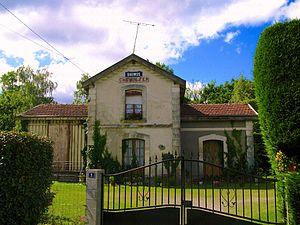
Ancienne gare de Saumos, sur la piste cyclable Bordeaux à Lacanau, Gironde
La ligne de Bordeaux à Lacanau est une ancienne ligne de chemin de fer secondaire française non électrifiée à écartement standard et à voie unique de la région Aquitaine. Elle reliait la ville de Bordeaux à l'Océan.